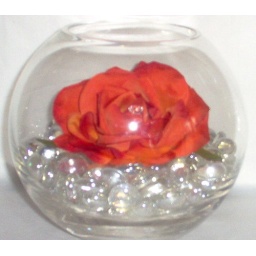
simplicity 1...orange rose in fish bowl